Lathe

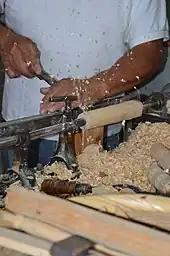
A craftsman working a chair leg on a lathe

Precision metal-cutting lathes were developed organically during the lead up to the Industrial Revolution, with many inventors contributing. They were critical to the manufacture of mechanical inventions of that period. There are many claims in the literature for the person who invented the precision lathe.